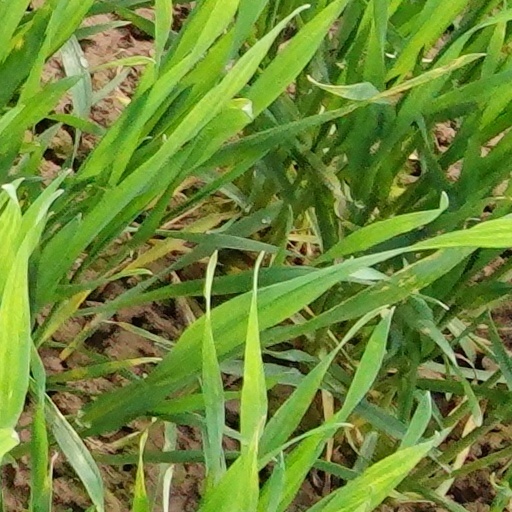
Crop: wheat